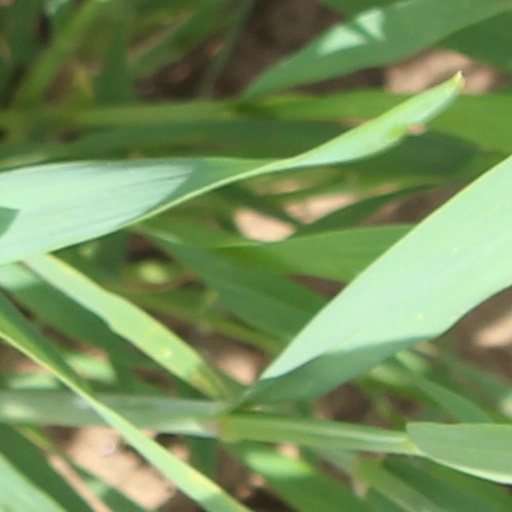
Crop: wheat